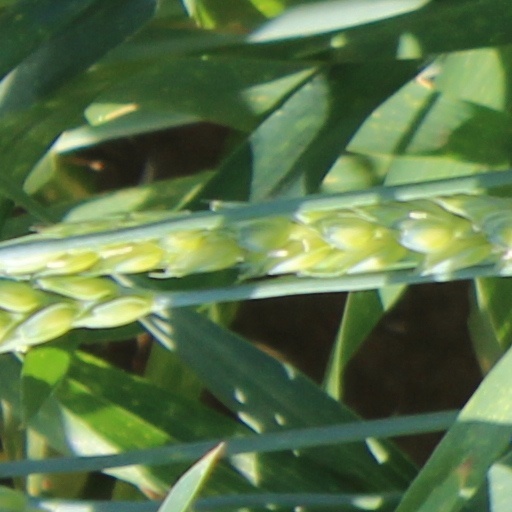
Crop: wheat